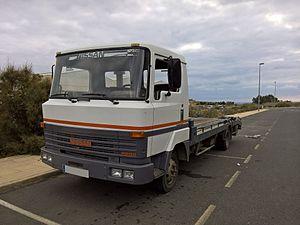
Ebro était un constructeur de véhicules utilitaires espagnol créé en 1954 par la société Motor Ibérica SA après la nationalisation des usines Ford en Espagne. La société était spécialisée dans la fabrication d'autobus, camions, camionnettes, véhicule tout-terrain et de tracteurs agricoles.
Motor Ibérica S.A. était un constructeur espagnol de véhicules utilitaires créé en 1954 à la suite de la nationalisation de Ford Espagne. En peu de temps, la société était devenue un groupe regroupant plusieurs marques spécialisées dans la fabrication d'autobus, camions, camionnettes, véhicule tout-terrain et tracteurs agricoles.